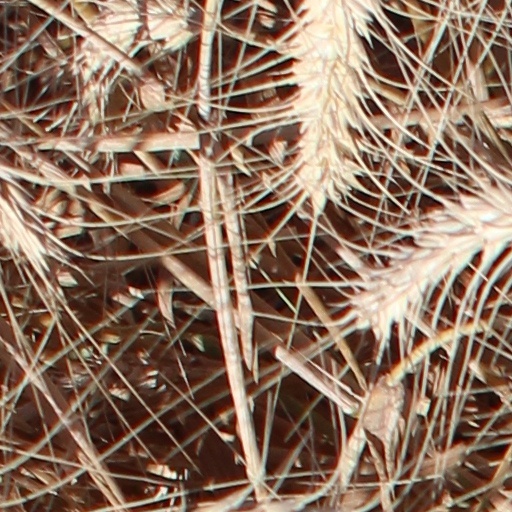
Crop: wheat